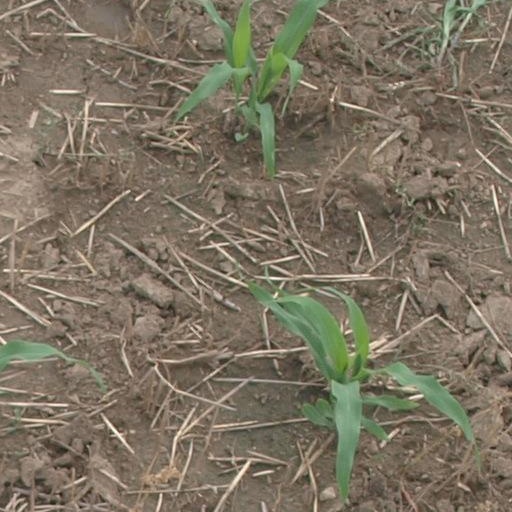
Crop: maize; corn